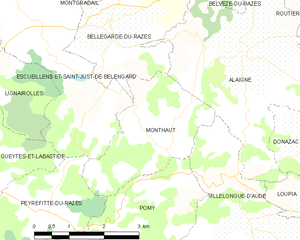
Carte des communes françaises: Monthaut